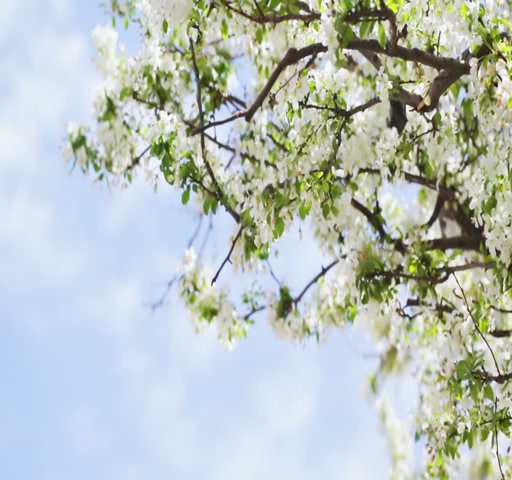
urban garden at the beginning